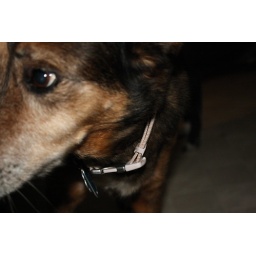
The good in her will be my sunflower field